2025 Fr8 208

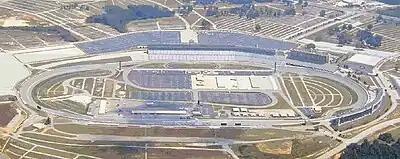
Atlanta Motor Speedway, the track where the race was held.

Atlanta Motor Speedway is a 1.54-mile race track in Hampton, Georgia, United States, 20 miles (32 km) south of Atlanta. It has annually hosted NASCAR Craftsman Truck Series stock car races since 2004.